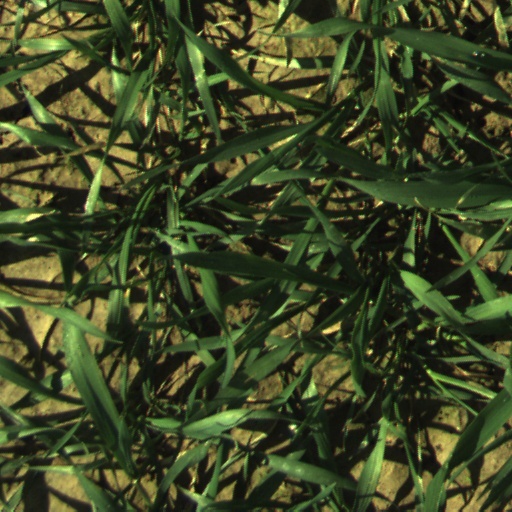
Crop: wheat